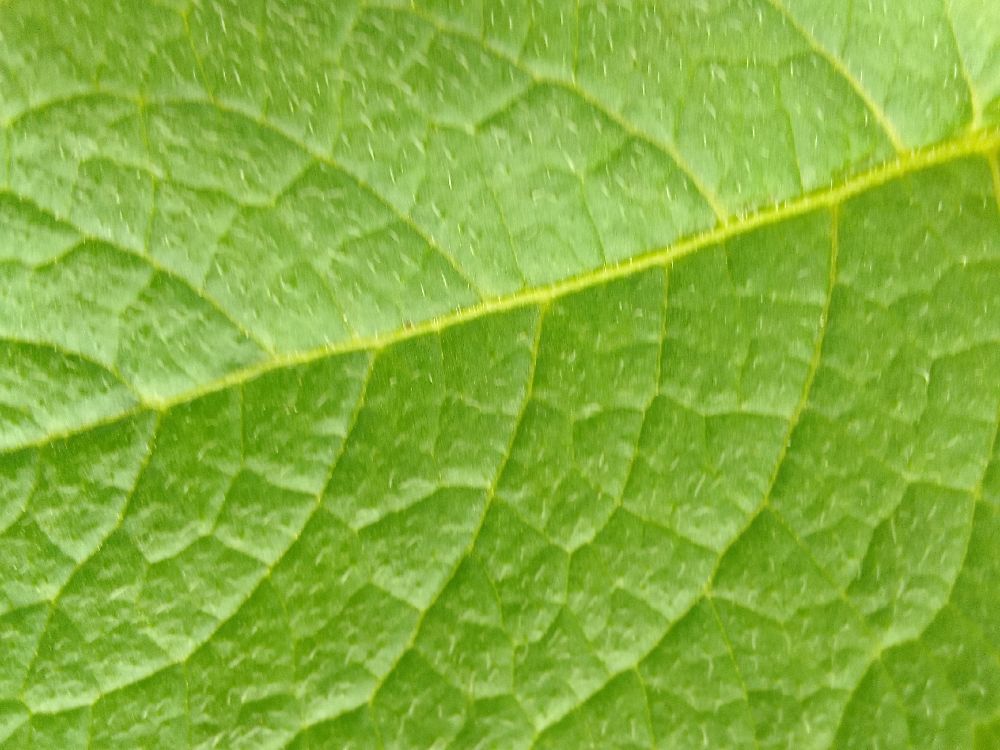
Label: Healthy